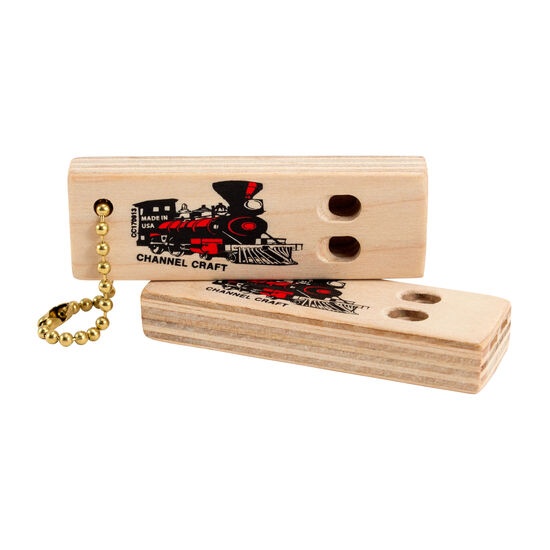
Whistle Locomotive Whistlette
Two-note train whistle on a handy key chain.
Brand: Channel Craft
Category: Arts & Entertainment > Hobbies & Creative Arts > Musical Instruments > Woodwinds > Train Whistles > Multiple-Chamber Train Whistles